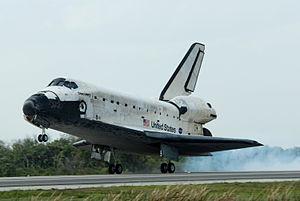
Cap Canaveral, Floride
Le plan de relance économique des États-Unis de 2009 est un programme mis en place par le gouvernement des États-Unis dans le but de relancer l'économie américaine à la suite de la crise économique de 2008-2009 qui affecte, entre autres, le système financier américain. Le plan a été accepté par la Chambre des représentants des États-Unis et le Sénat des États-Unis après une série de débats, chacune des chambres ayant proposé son propre plan. Elles se sont entendues pour un programme qui coûtera environ 789 milliards de dollars. Le plan est mis en vigueur pour principalement tenter de « créer ou sauver trois à quatre millions d'emplois ».